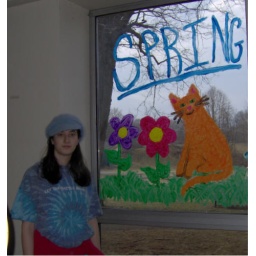
Tuftsstuff Teens painted the windows in the Children's Room at the library for spring.